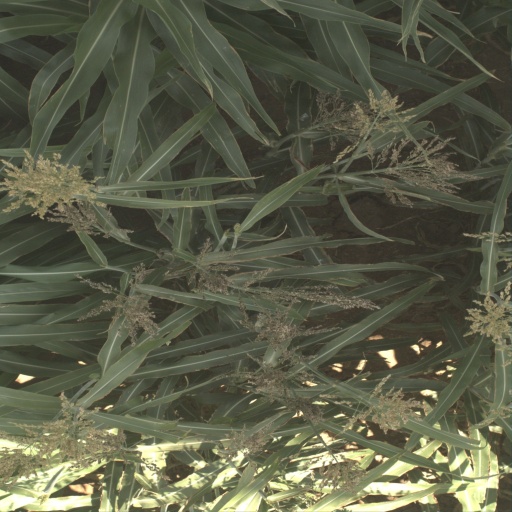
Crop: sorghum